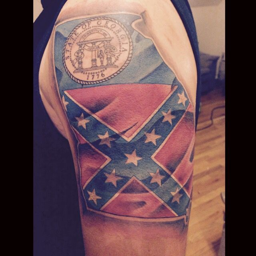
state with the old state flag inside .